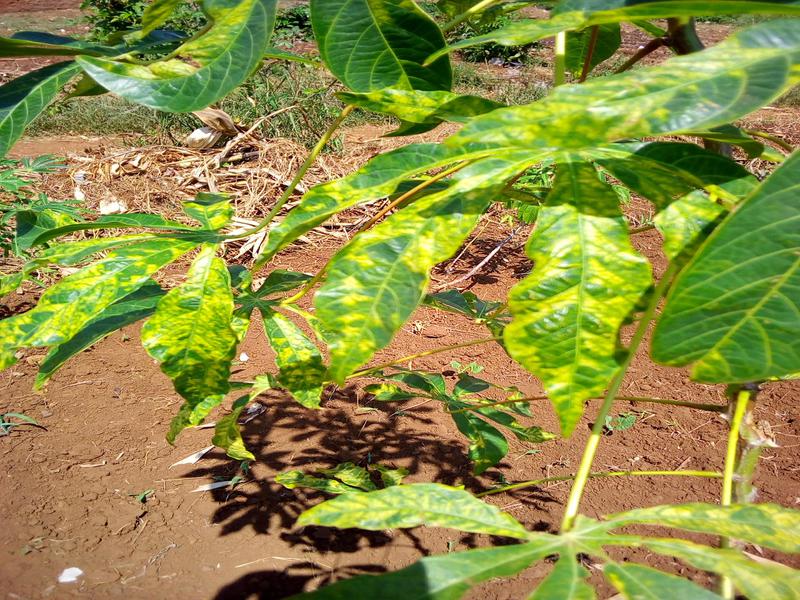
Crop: cassava
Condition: mosaic_disease